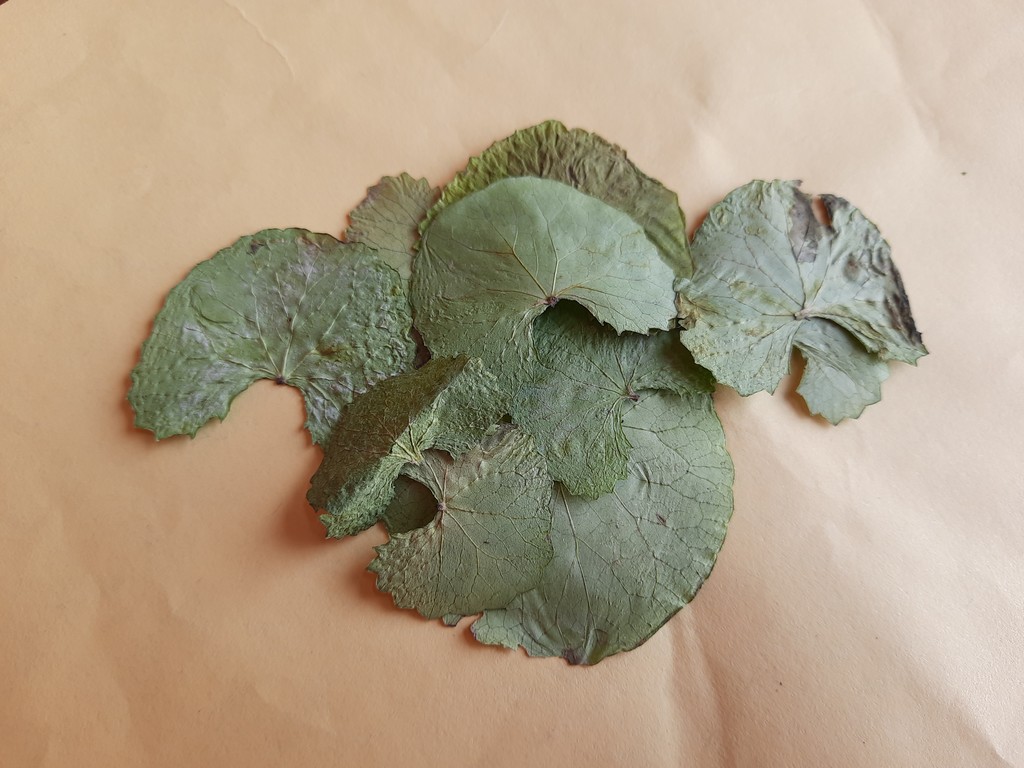
Label: Dried